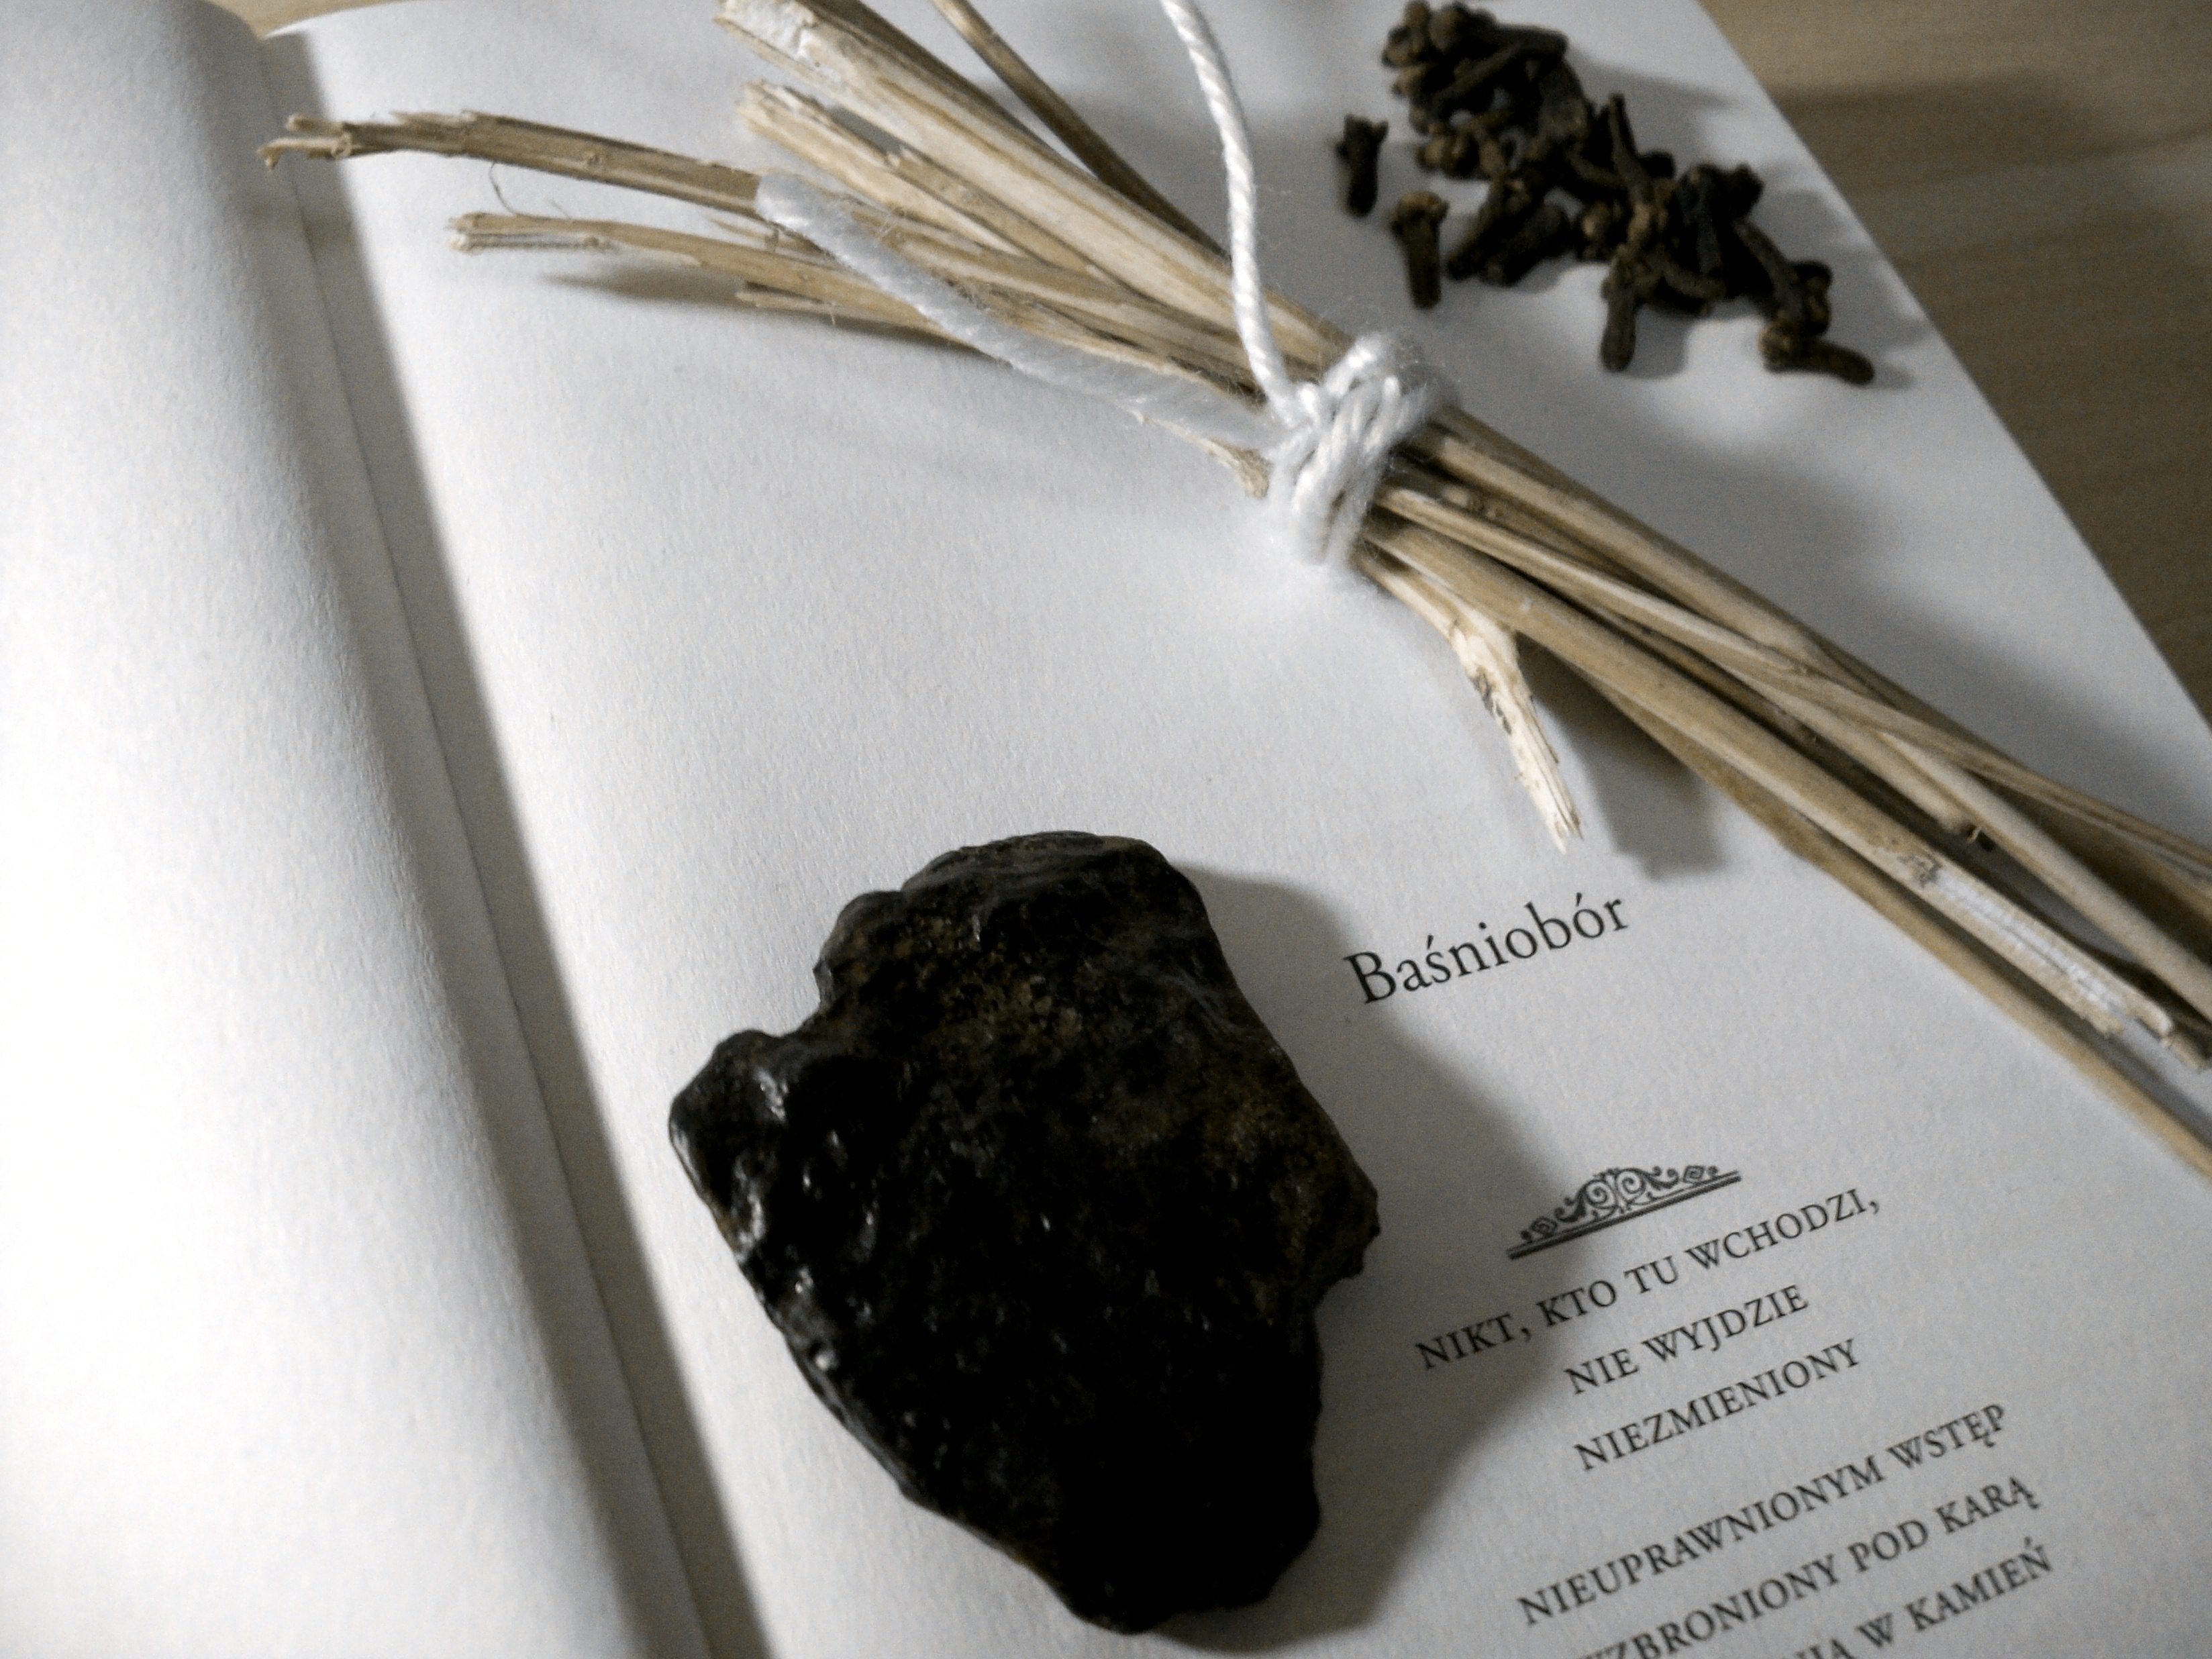
food, produce